Château de la Bastie d'Urfé

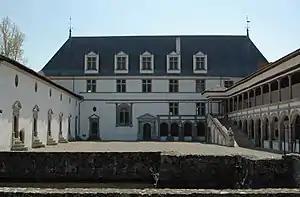
The Château de la Bastie d'Urfé

The Château de la Bastie d'Urfé (also known as Bastie d'Urfé or Bâtie d’Urfé) is a French château in the town of Saint-Étienne-le-Molard, historically within the province of Forez. In the 16th century it was rebuilt in the Renaissance style by Claude d'Urfé and bought in 1836 by Caroline de Lagrange (1806–1870), daughter of count Joseph Lagrange (1763–1836).